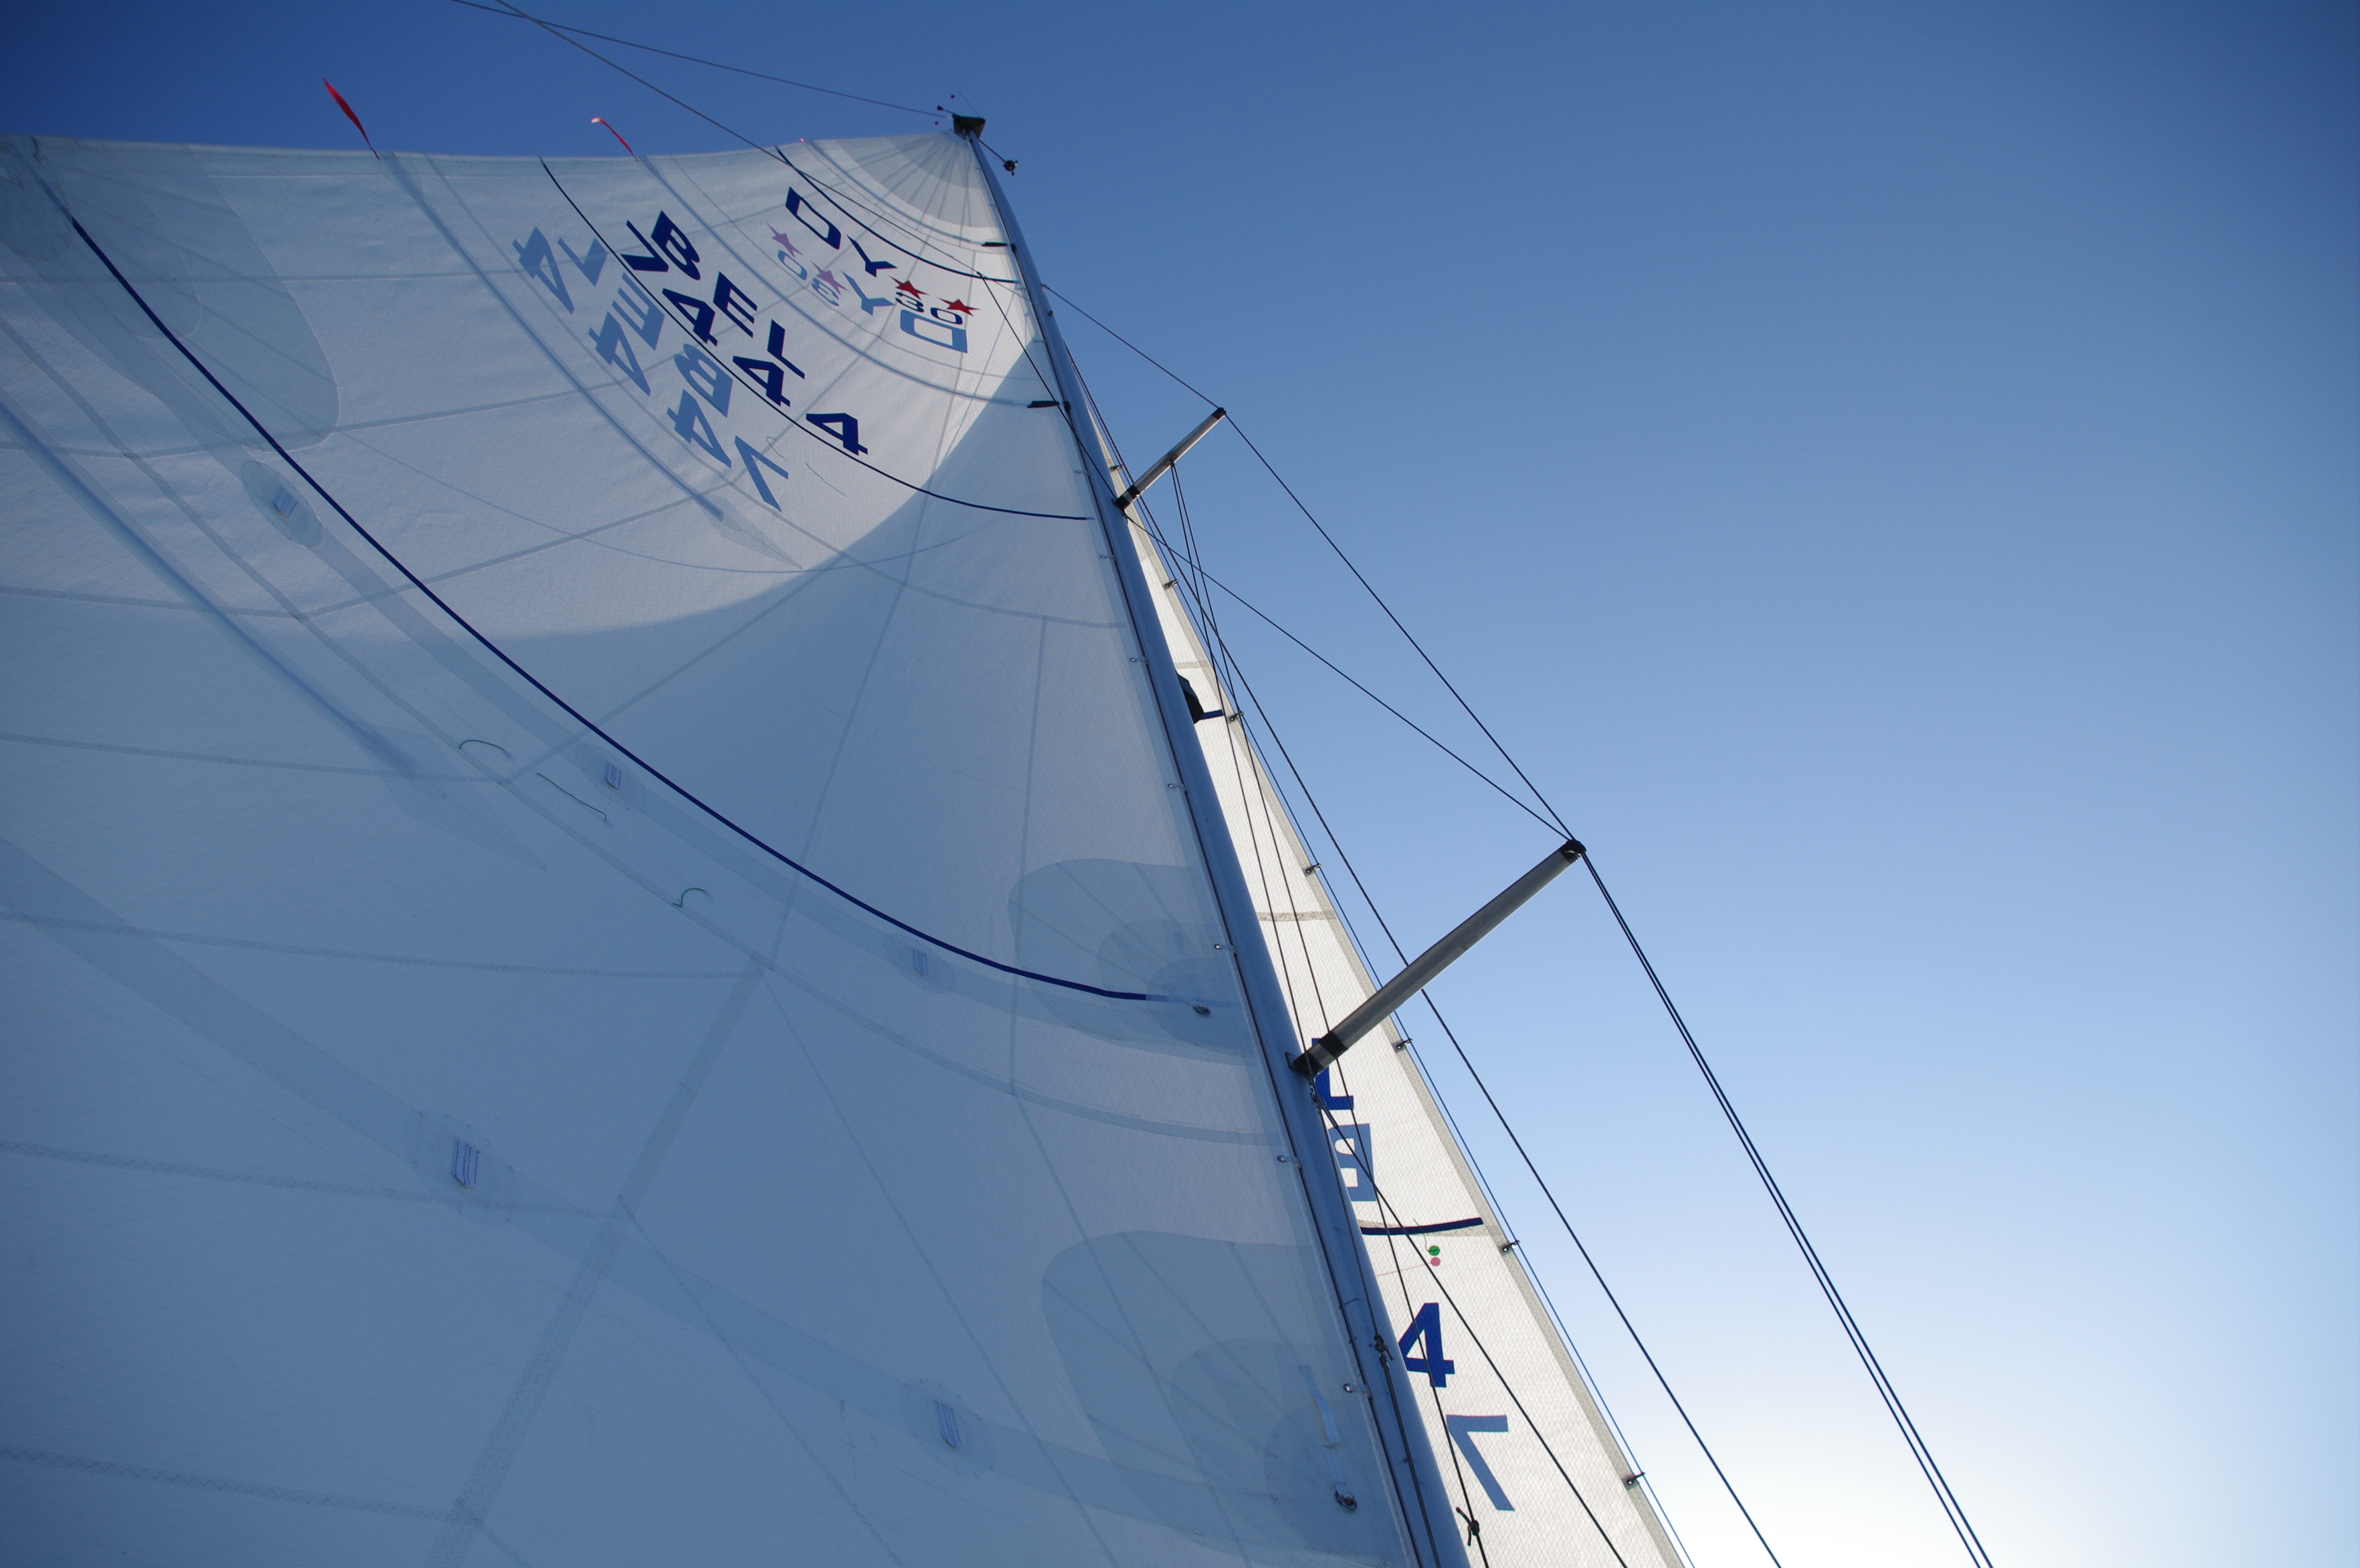
sea, sky, boat, wind, ship, line, reflection, vessel, vehicle, mast, sailing, blue, sailboat, sail, maritime, watercraft, shape, sailing ship, sailer